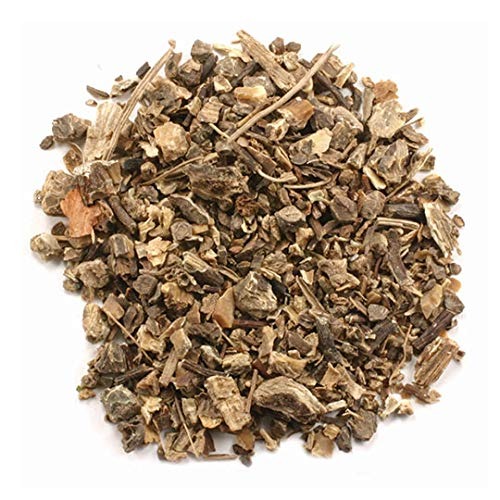
Item Name: Frontier Co-op Black Cohosh Root, Cut and Sifted, Certified Organic, Kosher | 1 lb. Bulk Bag | Cimicifuga racemosa (L.) Nutt.
Bullet Point 1: Botanical Name: Cimicifuga racemosa (L.) Nutt.
Bullet Point 2: Certified Organic
Bullet Point 3: 1 pound bulk bag (16 ounces)
Product Description: Black Cohosh is a tall, handsome perennial herb, native to eastern North America, where it grows readily in a variety of woodland areas. Almost everything known about the value of black cohosh root, as described in the early American materia medicas, came from practices and remedies of Native American peoples.
Value: 16.0
Unit: Ounce

Price: 40.32